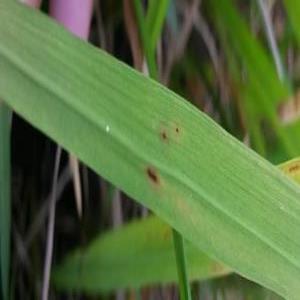
Disease: Brownspot